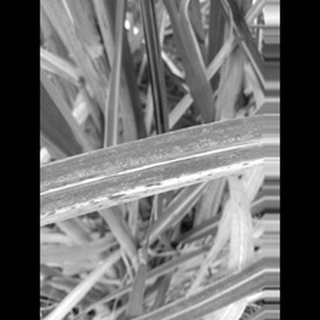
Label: sugarcane_rust